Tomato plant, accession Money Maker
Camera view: horizontal (90 deg, fisheye); turntable rotation: 90 degrees
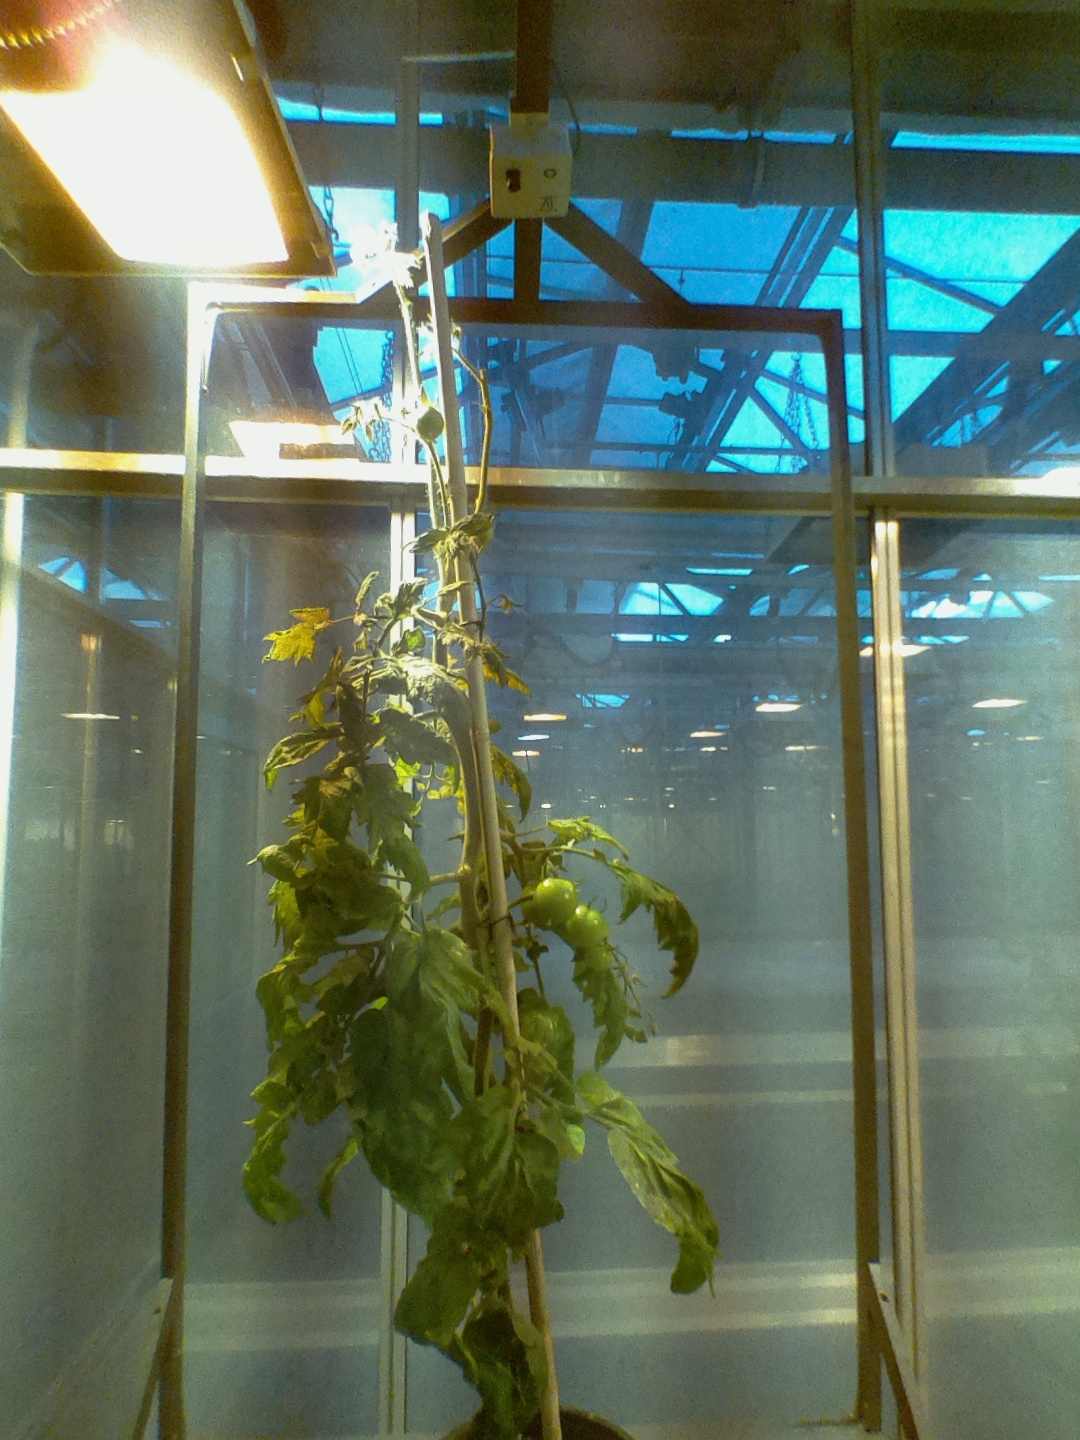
BBCH growth stage 77: 70%-80% of final fruit size